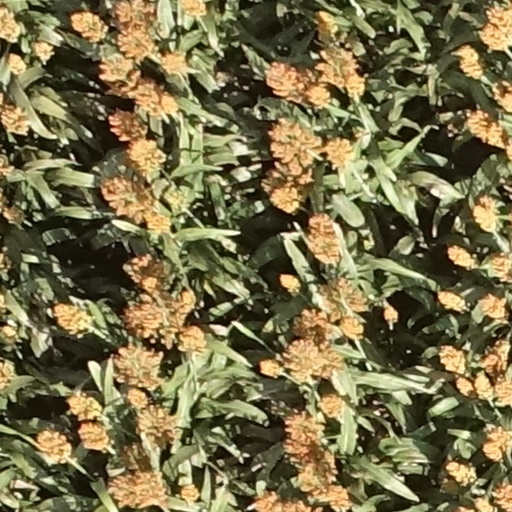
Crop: sorghum